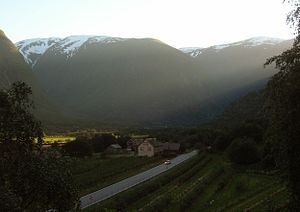
Lærdal
Lærdal set fra Ljøsne.
Lærdal er en kommune i Vestland fylke i Norge. Kommunen ligger ved Lærdalsfjorden inderst i Sognefjorden. Lærdal grænser i nord til Årdal, i øst til Vang og Hemsedal, i syd til Ål og Hol og i sydvest til Aurland. Lærdalstunnelen på E 16 til Aurland er verdens længste vejtunnel.